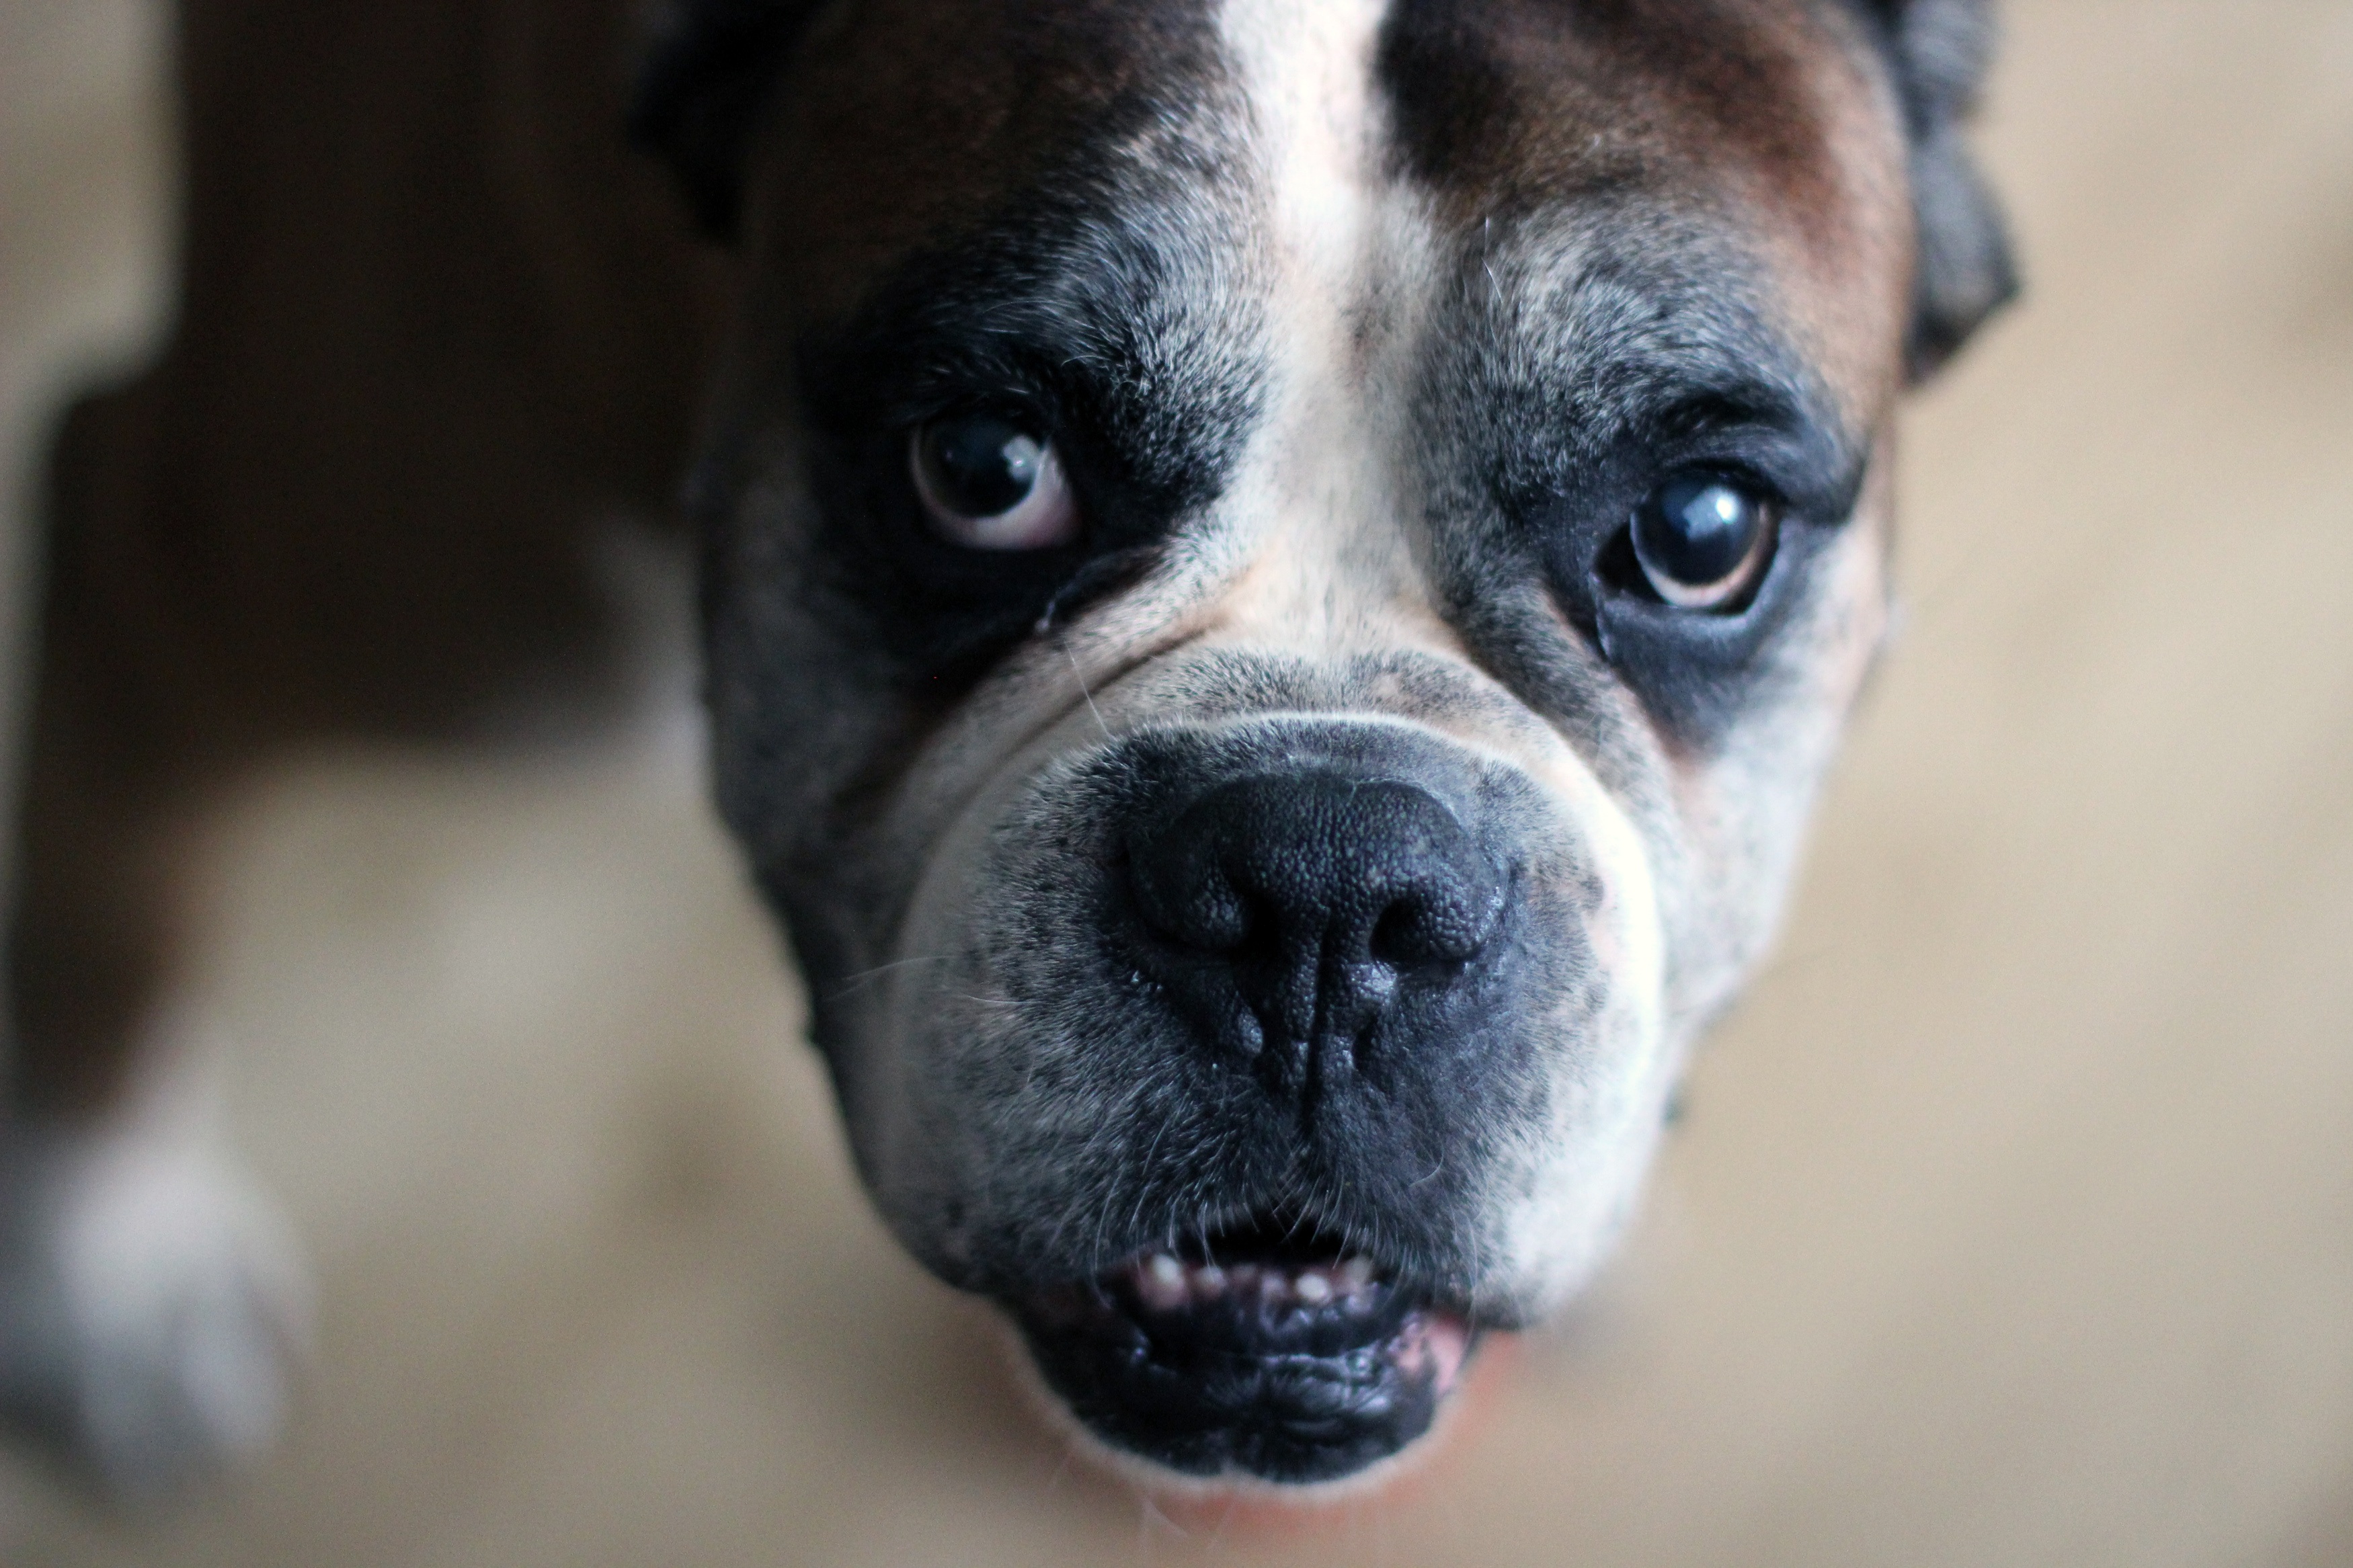
old, puppy, dog, animal, mammal, boxer, face, vertebrate, dog breed, boxer dog, old english bulldog, dog like mammal, carnivoran, dog crossbreeds, olde english bulldogge, toy bulldog, american bulldog